Cardistry

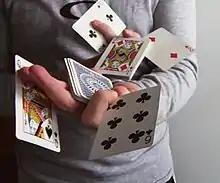
An advanced two-handed flourish

Cardistry is the performance art of card flourishing. Unlike card magic, cardistry is meant to be visually impressive and appear very hard to execute.